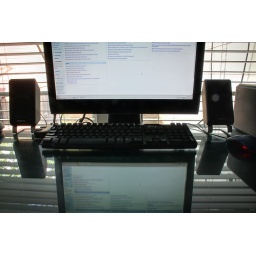
I decided that Malcolm's new iMac isn't the only computer in the house that deserves having pictures taken.